Sayano-Shushenskaya Dam

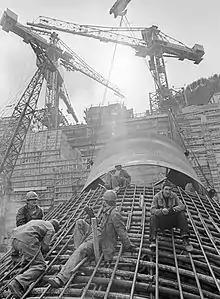
Construction of the Sayano-Shushenskaya Dam, 1978

The decision to build the power station was taken in 1960. On 4 November 1961, geologists reached the area, and an exact location was chosen. Construction started in 1963 and the first turbine went online on 18 December 1978. The plant became fully operational in December 1985. It was partially reconstructed in 1987 and in 1991. The plant was designed by the Leningrad (now Saint Petersburg) branch of the "Hydroproject" institute, Lenhydroproject.